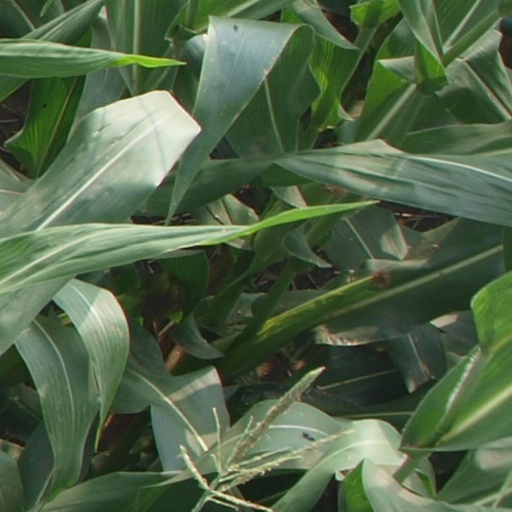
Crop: maize; corn